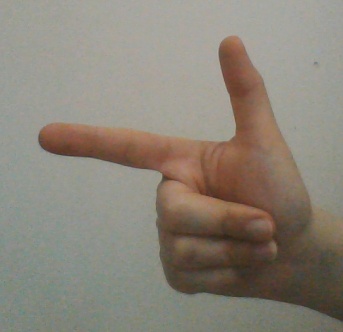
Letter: yaa